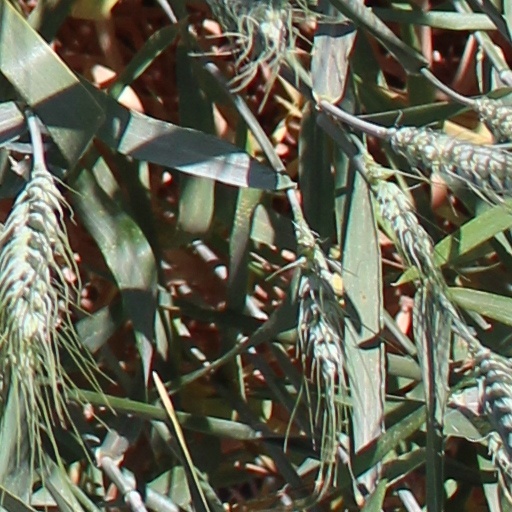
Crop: wheat